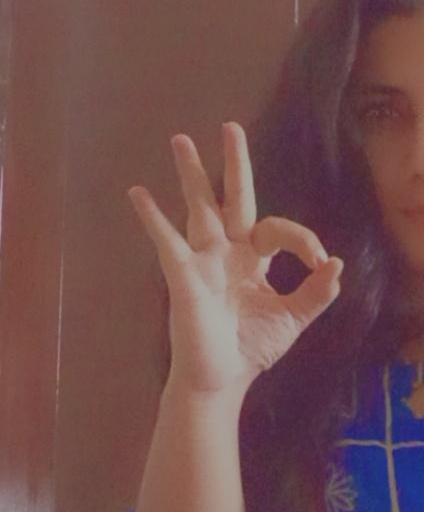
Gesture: ok